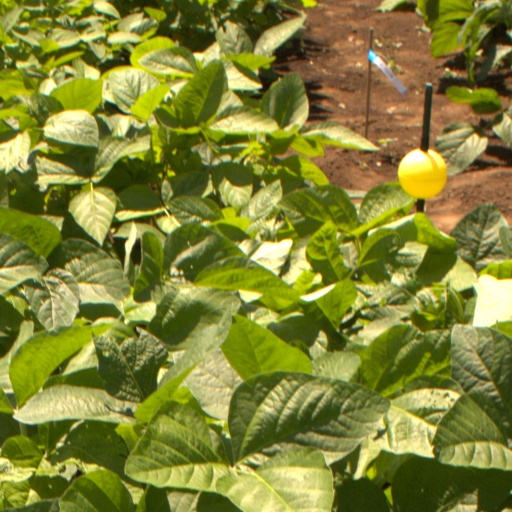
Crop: soybean